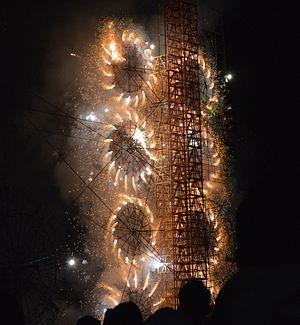
L’artisanat et les arts populaires de l'État de Mexico recouvrent divers types d'articles artisanaux. Bien que ce territoire ne soit pas aussi bien documenté que le travail d'autres États, il s'y produit un certain nombre d'objets remarquables comme la poterie de Metepec, l'orfèvrerie du peuple Mazahua et divers textiles, dont des sarapes et des rebozos tissés à la main et des tapis noués. Il y a dix-sept traditions artisanales reconnues dans l'état, dont celles d'origine préhispanique et celles apportées par les Espagnols après la conquête. Avec l'industrialisation de l'état et l'augmentation de la concurrence des produits moins chers, la production artisanale diminue. Toutefois, un certain nombre d'organismes d'État s'efforcent de promouvoir ces traditions à l'intérieur et à l'extérieur du Mexique.